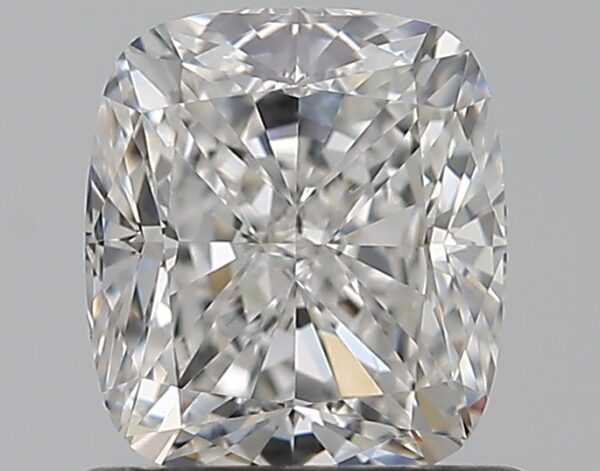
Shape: cushion
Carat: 0.9
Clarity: VS1
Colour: E
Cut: EX
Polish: EX
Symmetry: EX
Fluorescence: N
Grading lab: GIA
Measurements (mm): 5.77 x 5.11 x 3.56